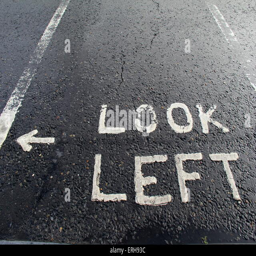
cracked concrete of parking lot that has sign stating painted in bright white on surface